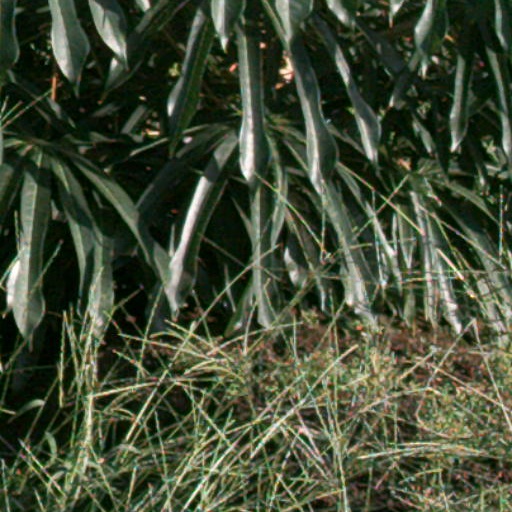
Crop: cassava